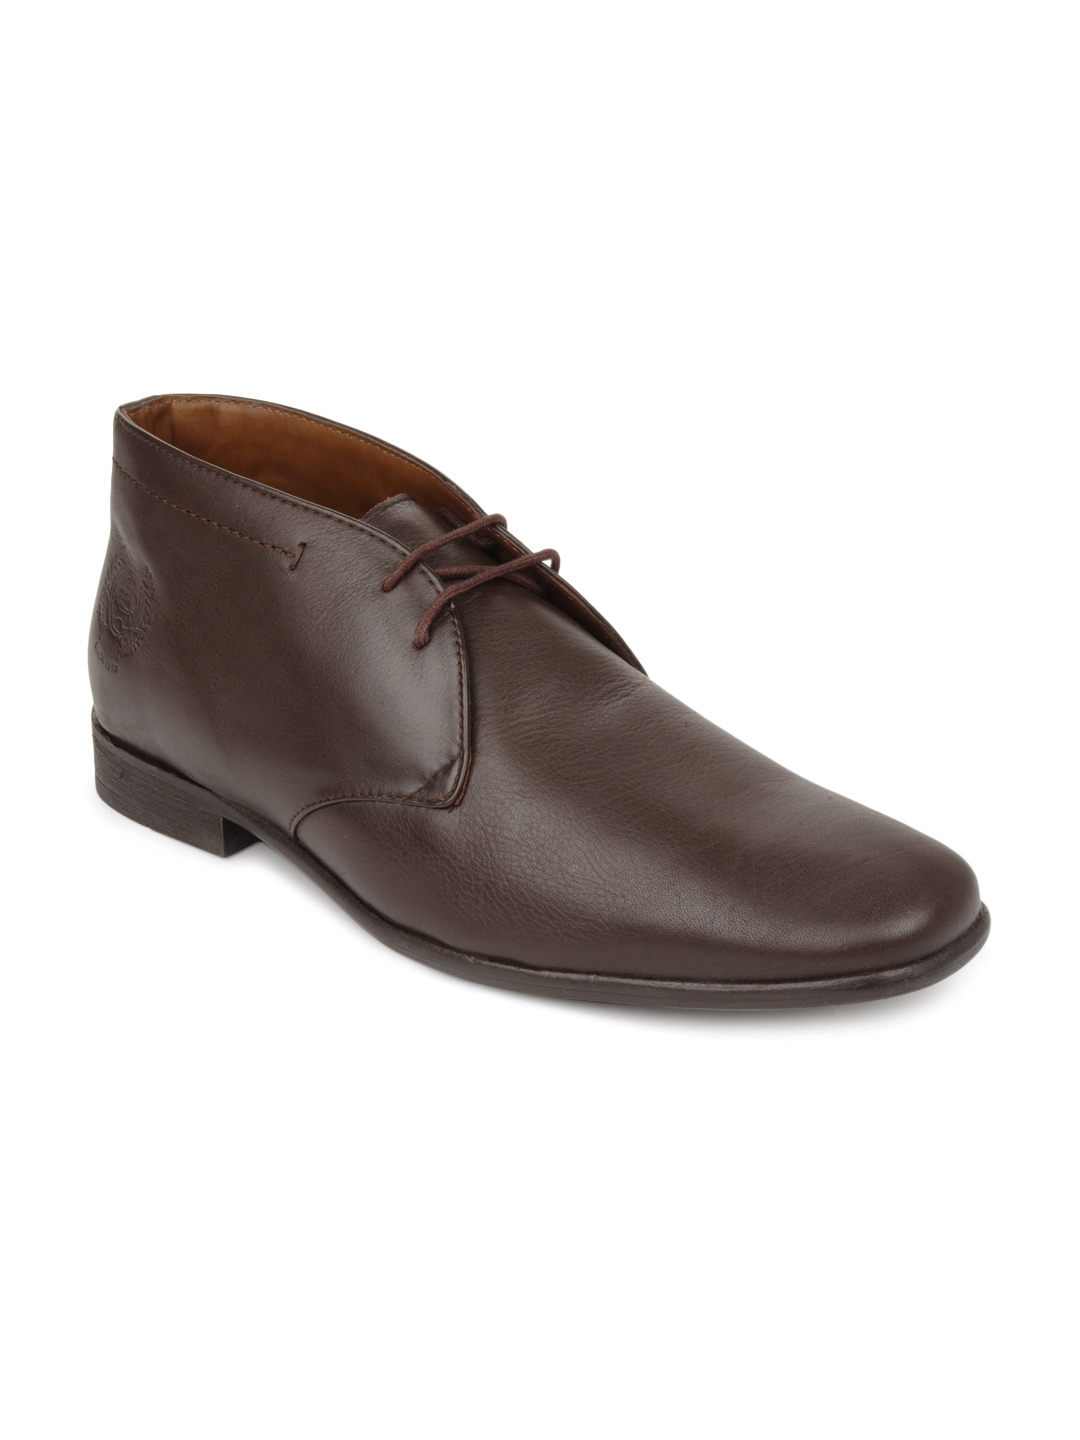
U.S. Polo Assn. Men Brown Formal Shoes
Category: Footwear / Shoes / Formal Shoes
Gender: Men
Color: Brown
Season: Summer 2013
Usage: Formal